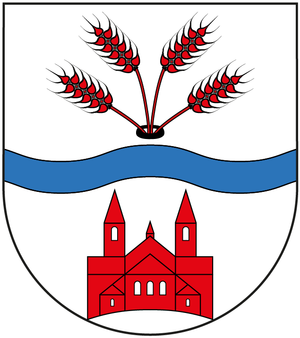
Am Grossen Bruch est une commune allemande de l'arrondissement de la Börde, Land de Saxe-Anhalt.